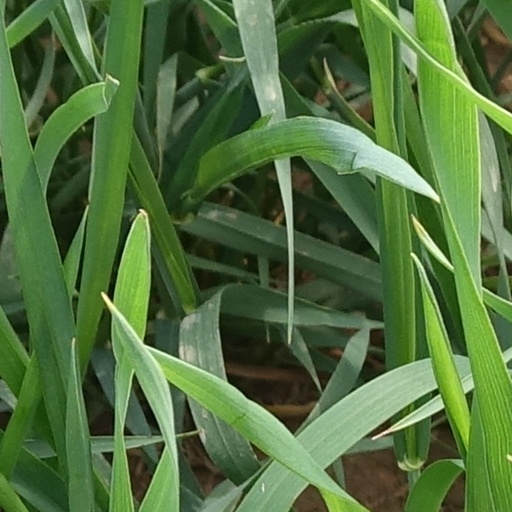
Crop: wheat